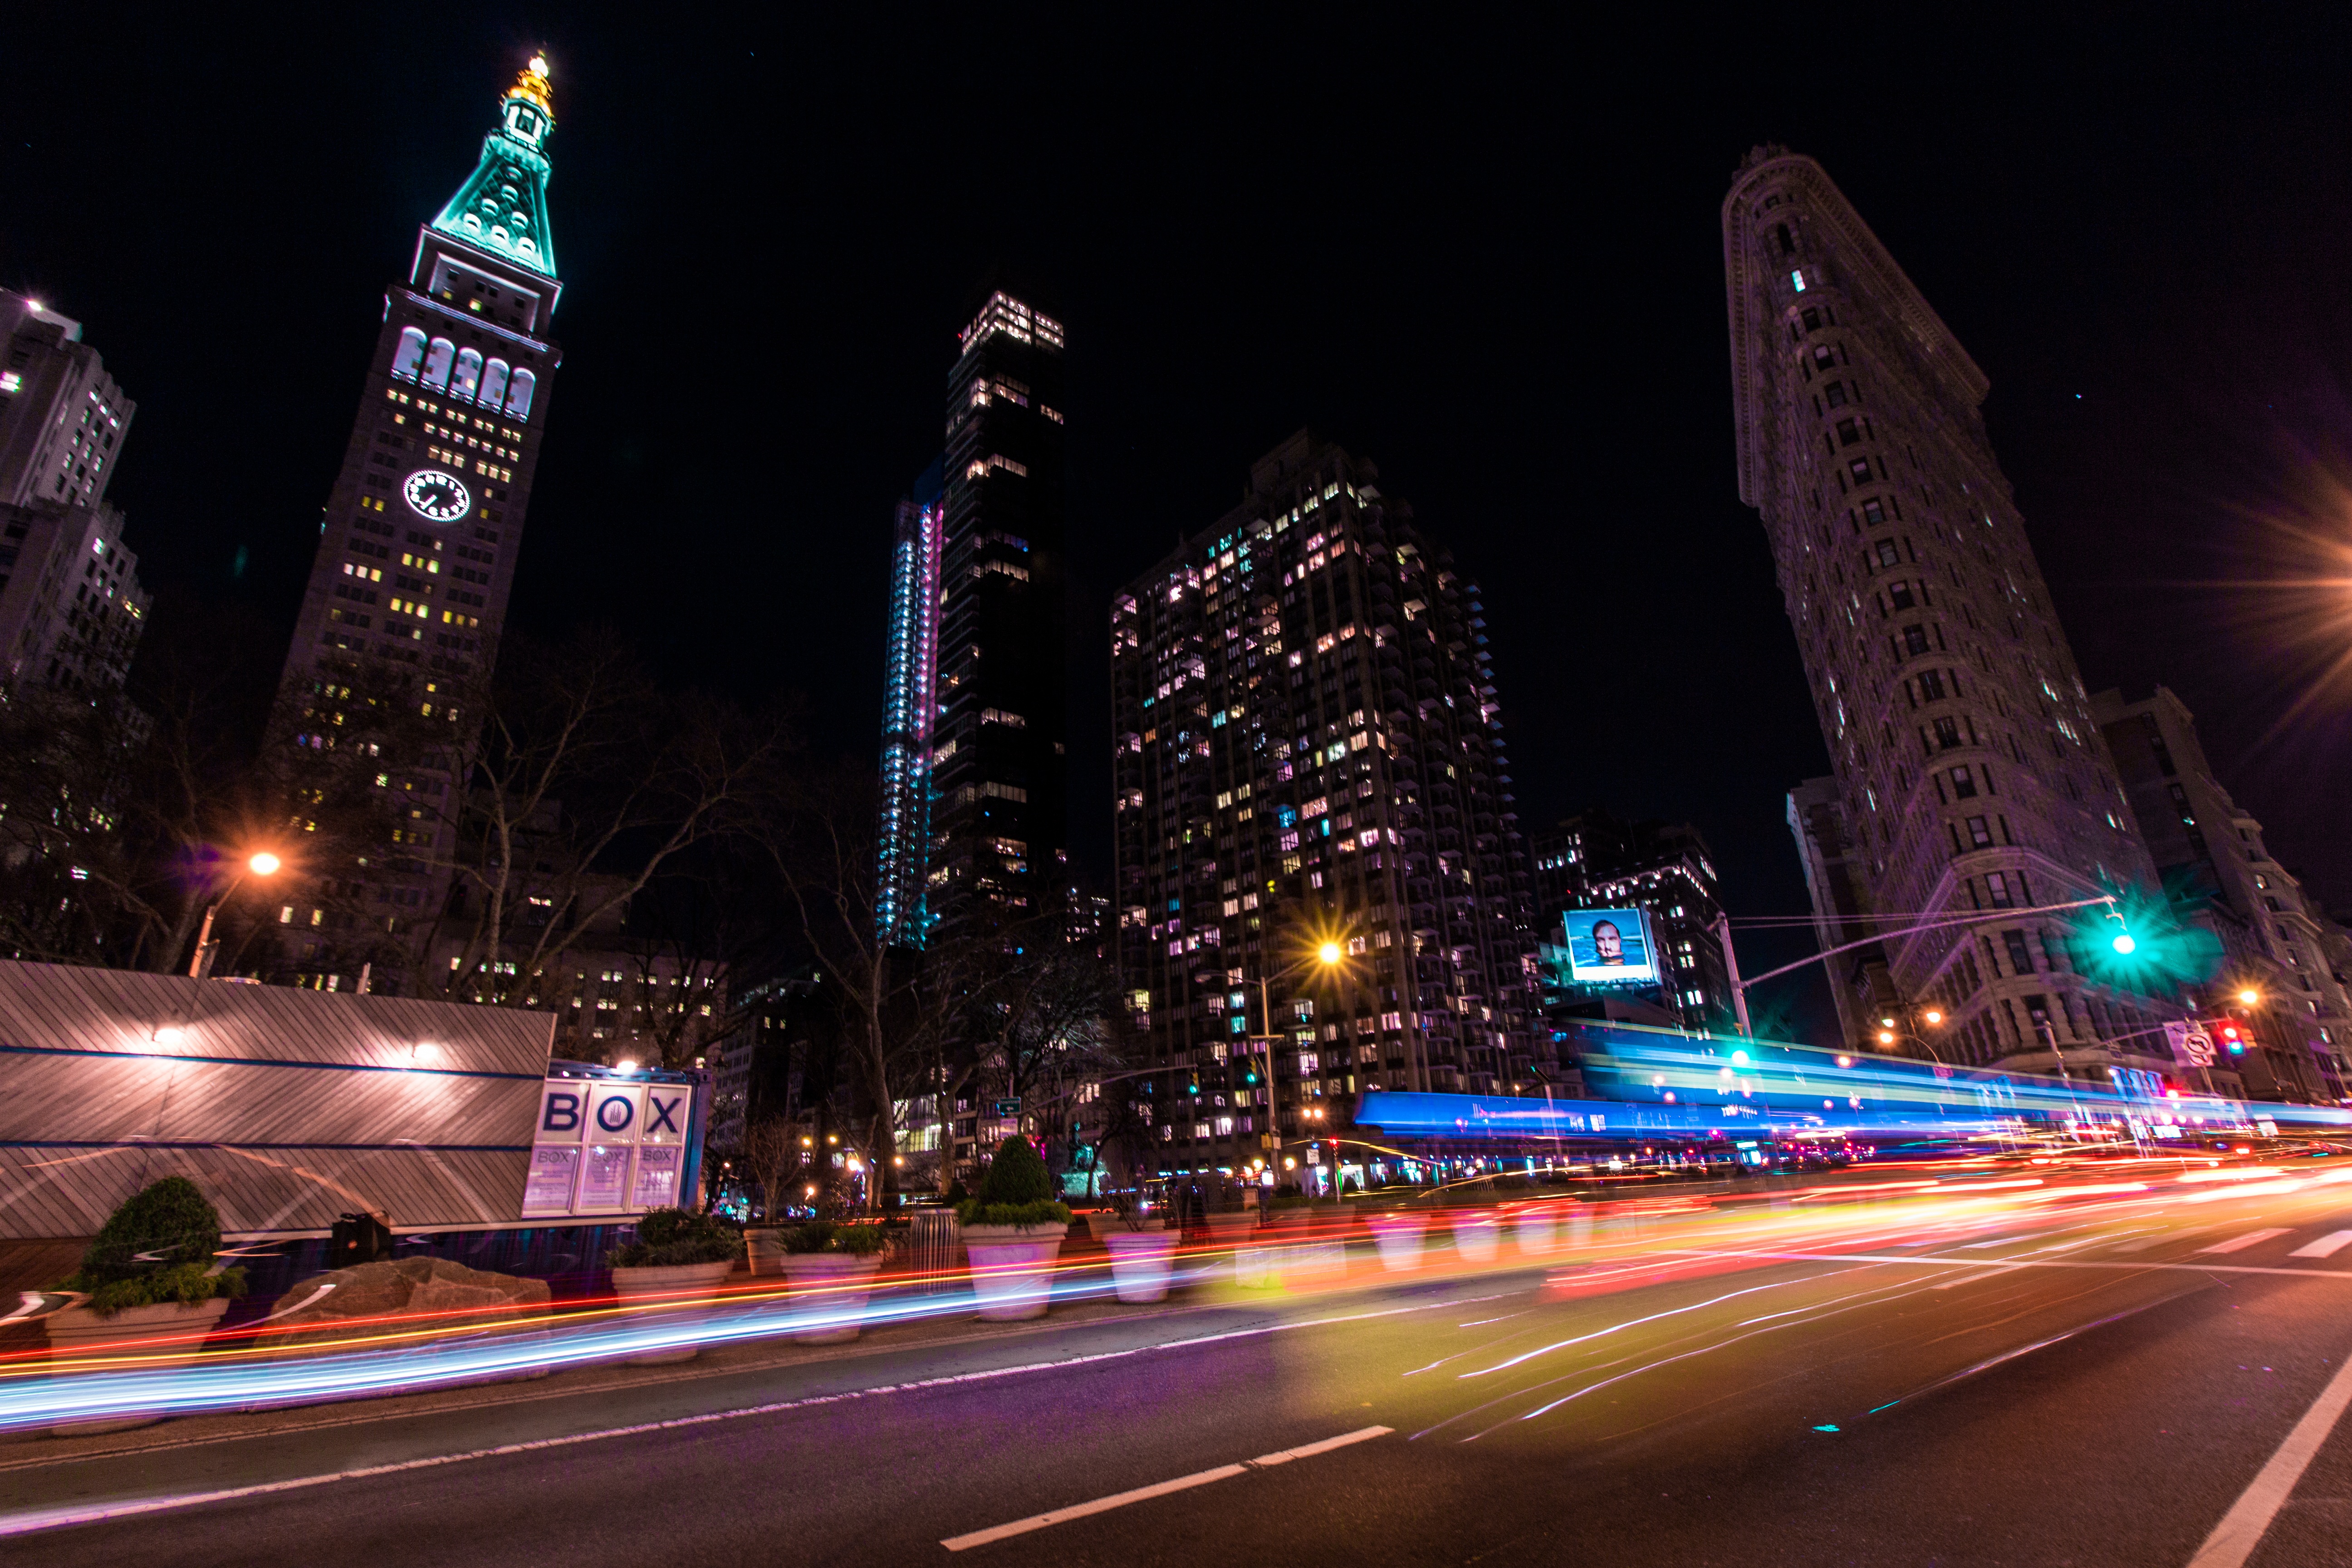
light, skyline, night, city, skyscraper, cityscape, downtown, dusk, evening, landmark, lighting, christmas decoration, metropolis, christmas lights, human settlement, metropolitan area